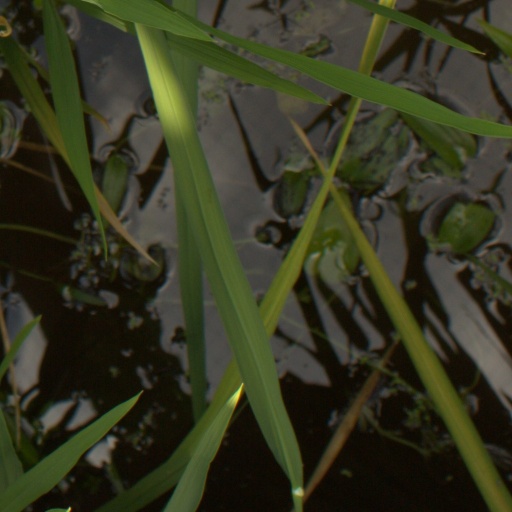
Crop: rice